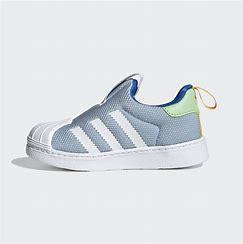
Brand: Adidas
Model: Superstar 360